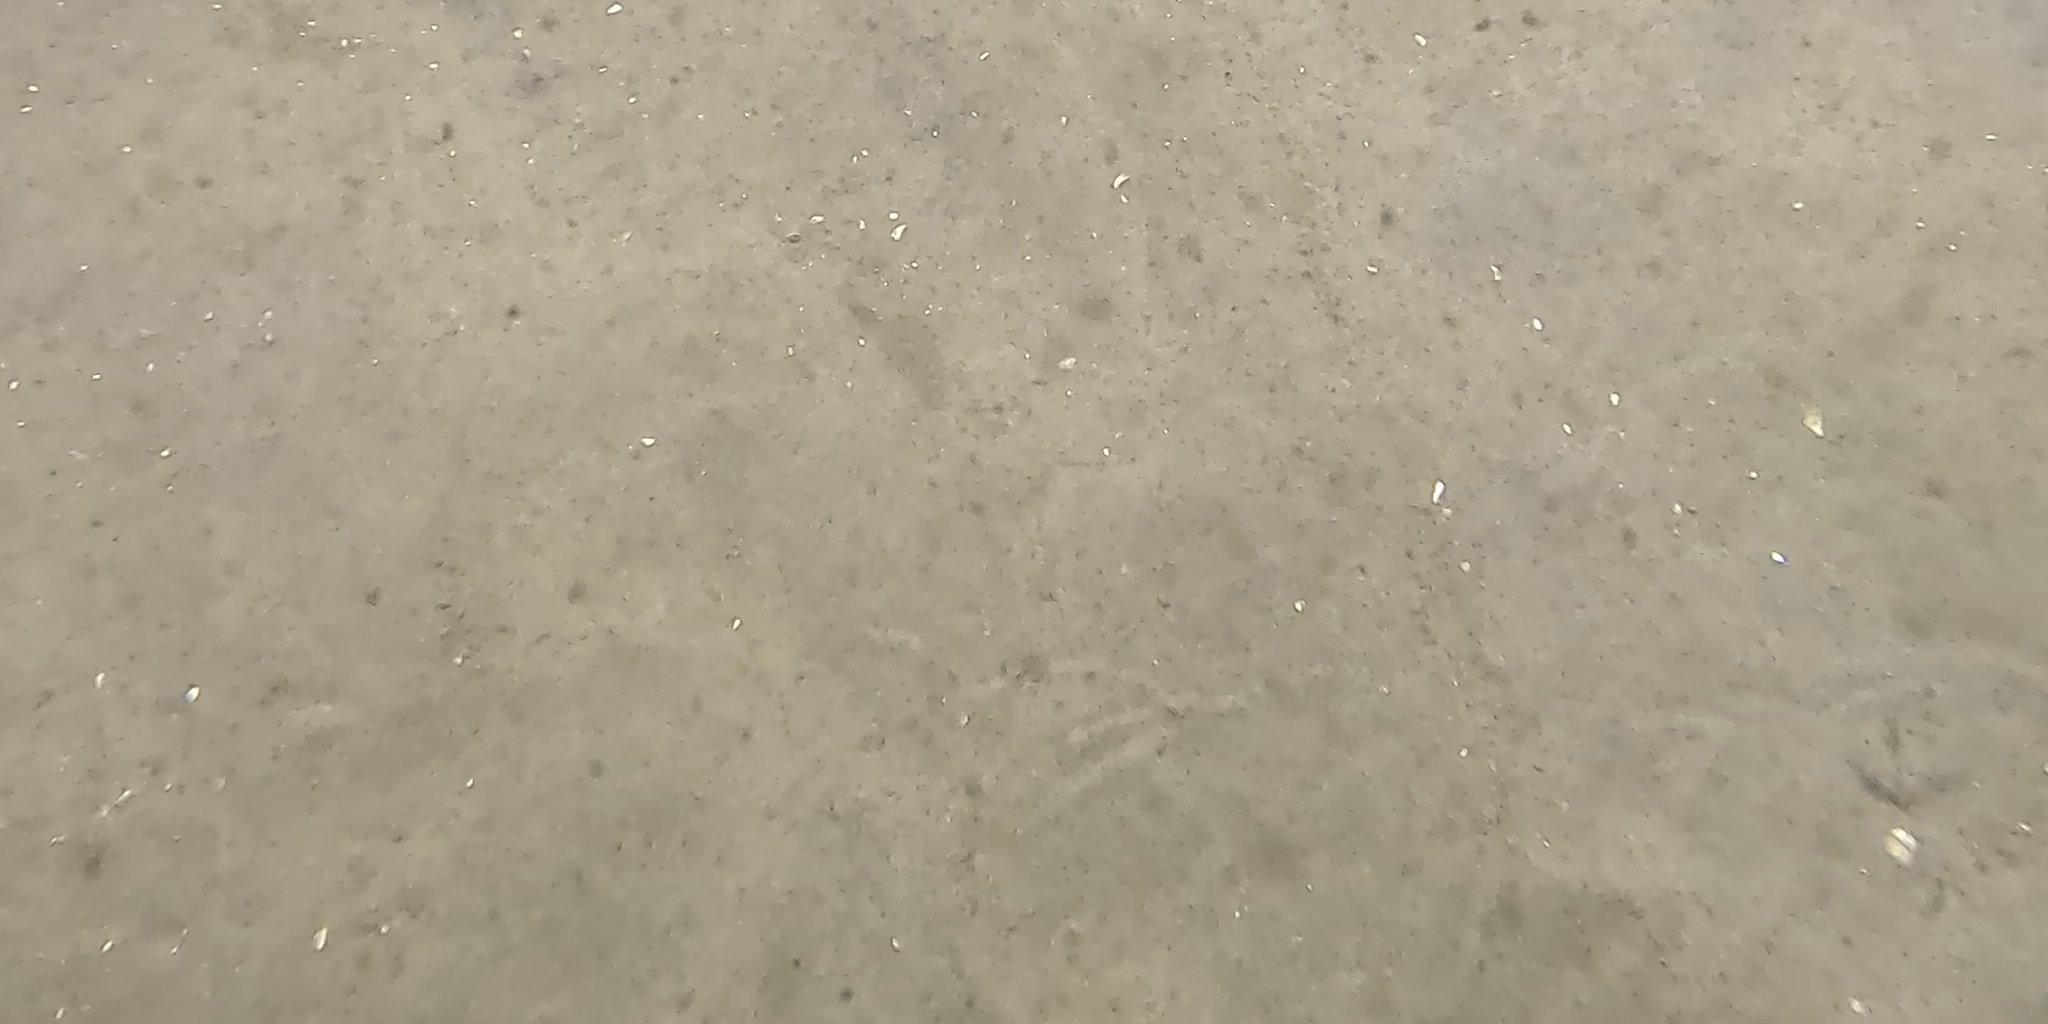
Seabed habitat: sand